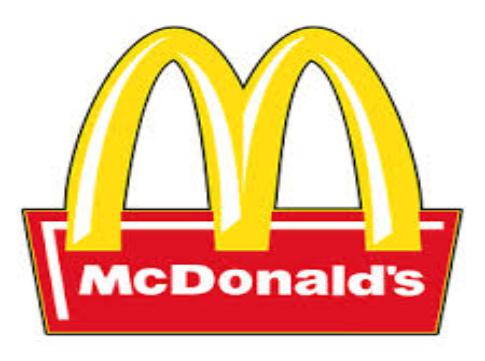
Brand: McDonald's
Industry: Food